Container chassis

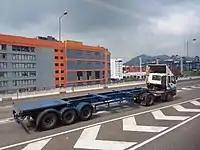
A semi-tractor hauling a bare chassis

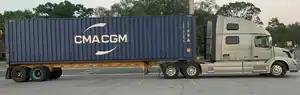
40 foot container on a 40 foot container chassis

A container chassis, also called intermodal chassis or skeletal trailer, is a type of semi-trailer designed to securely carry an intermodal container. Chassis are used by truckers to deliver containers between ports, railyards, container depots, and shipper facilities, and are thus a key part of the intermodal supply chain.